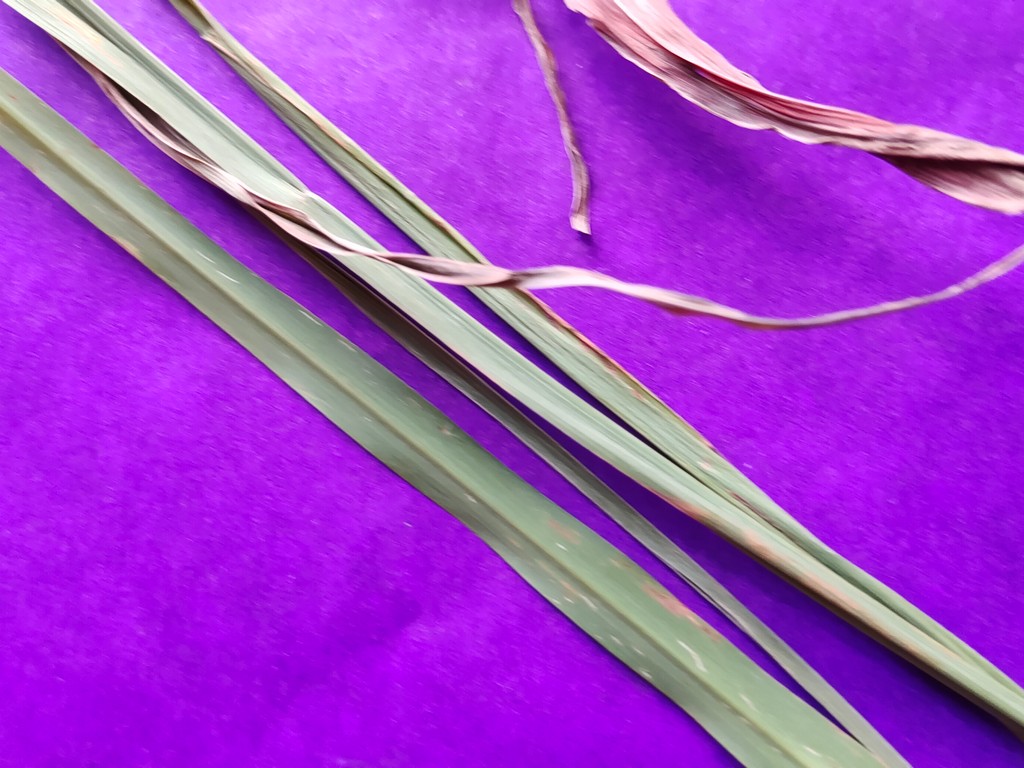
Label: Unhealthy